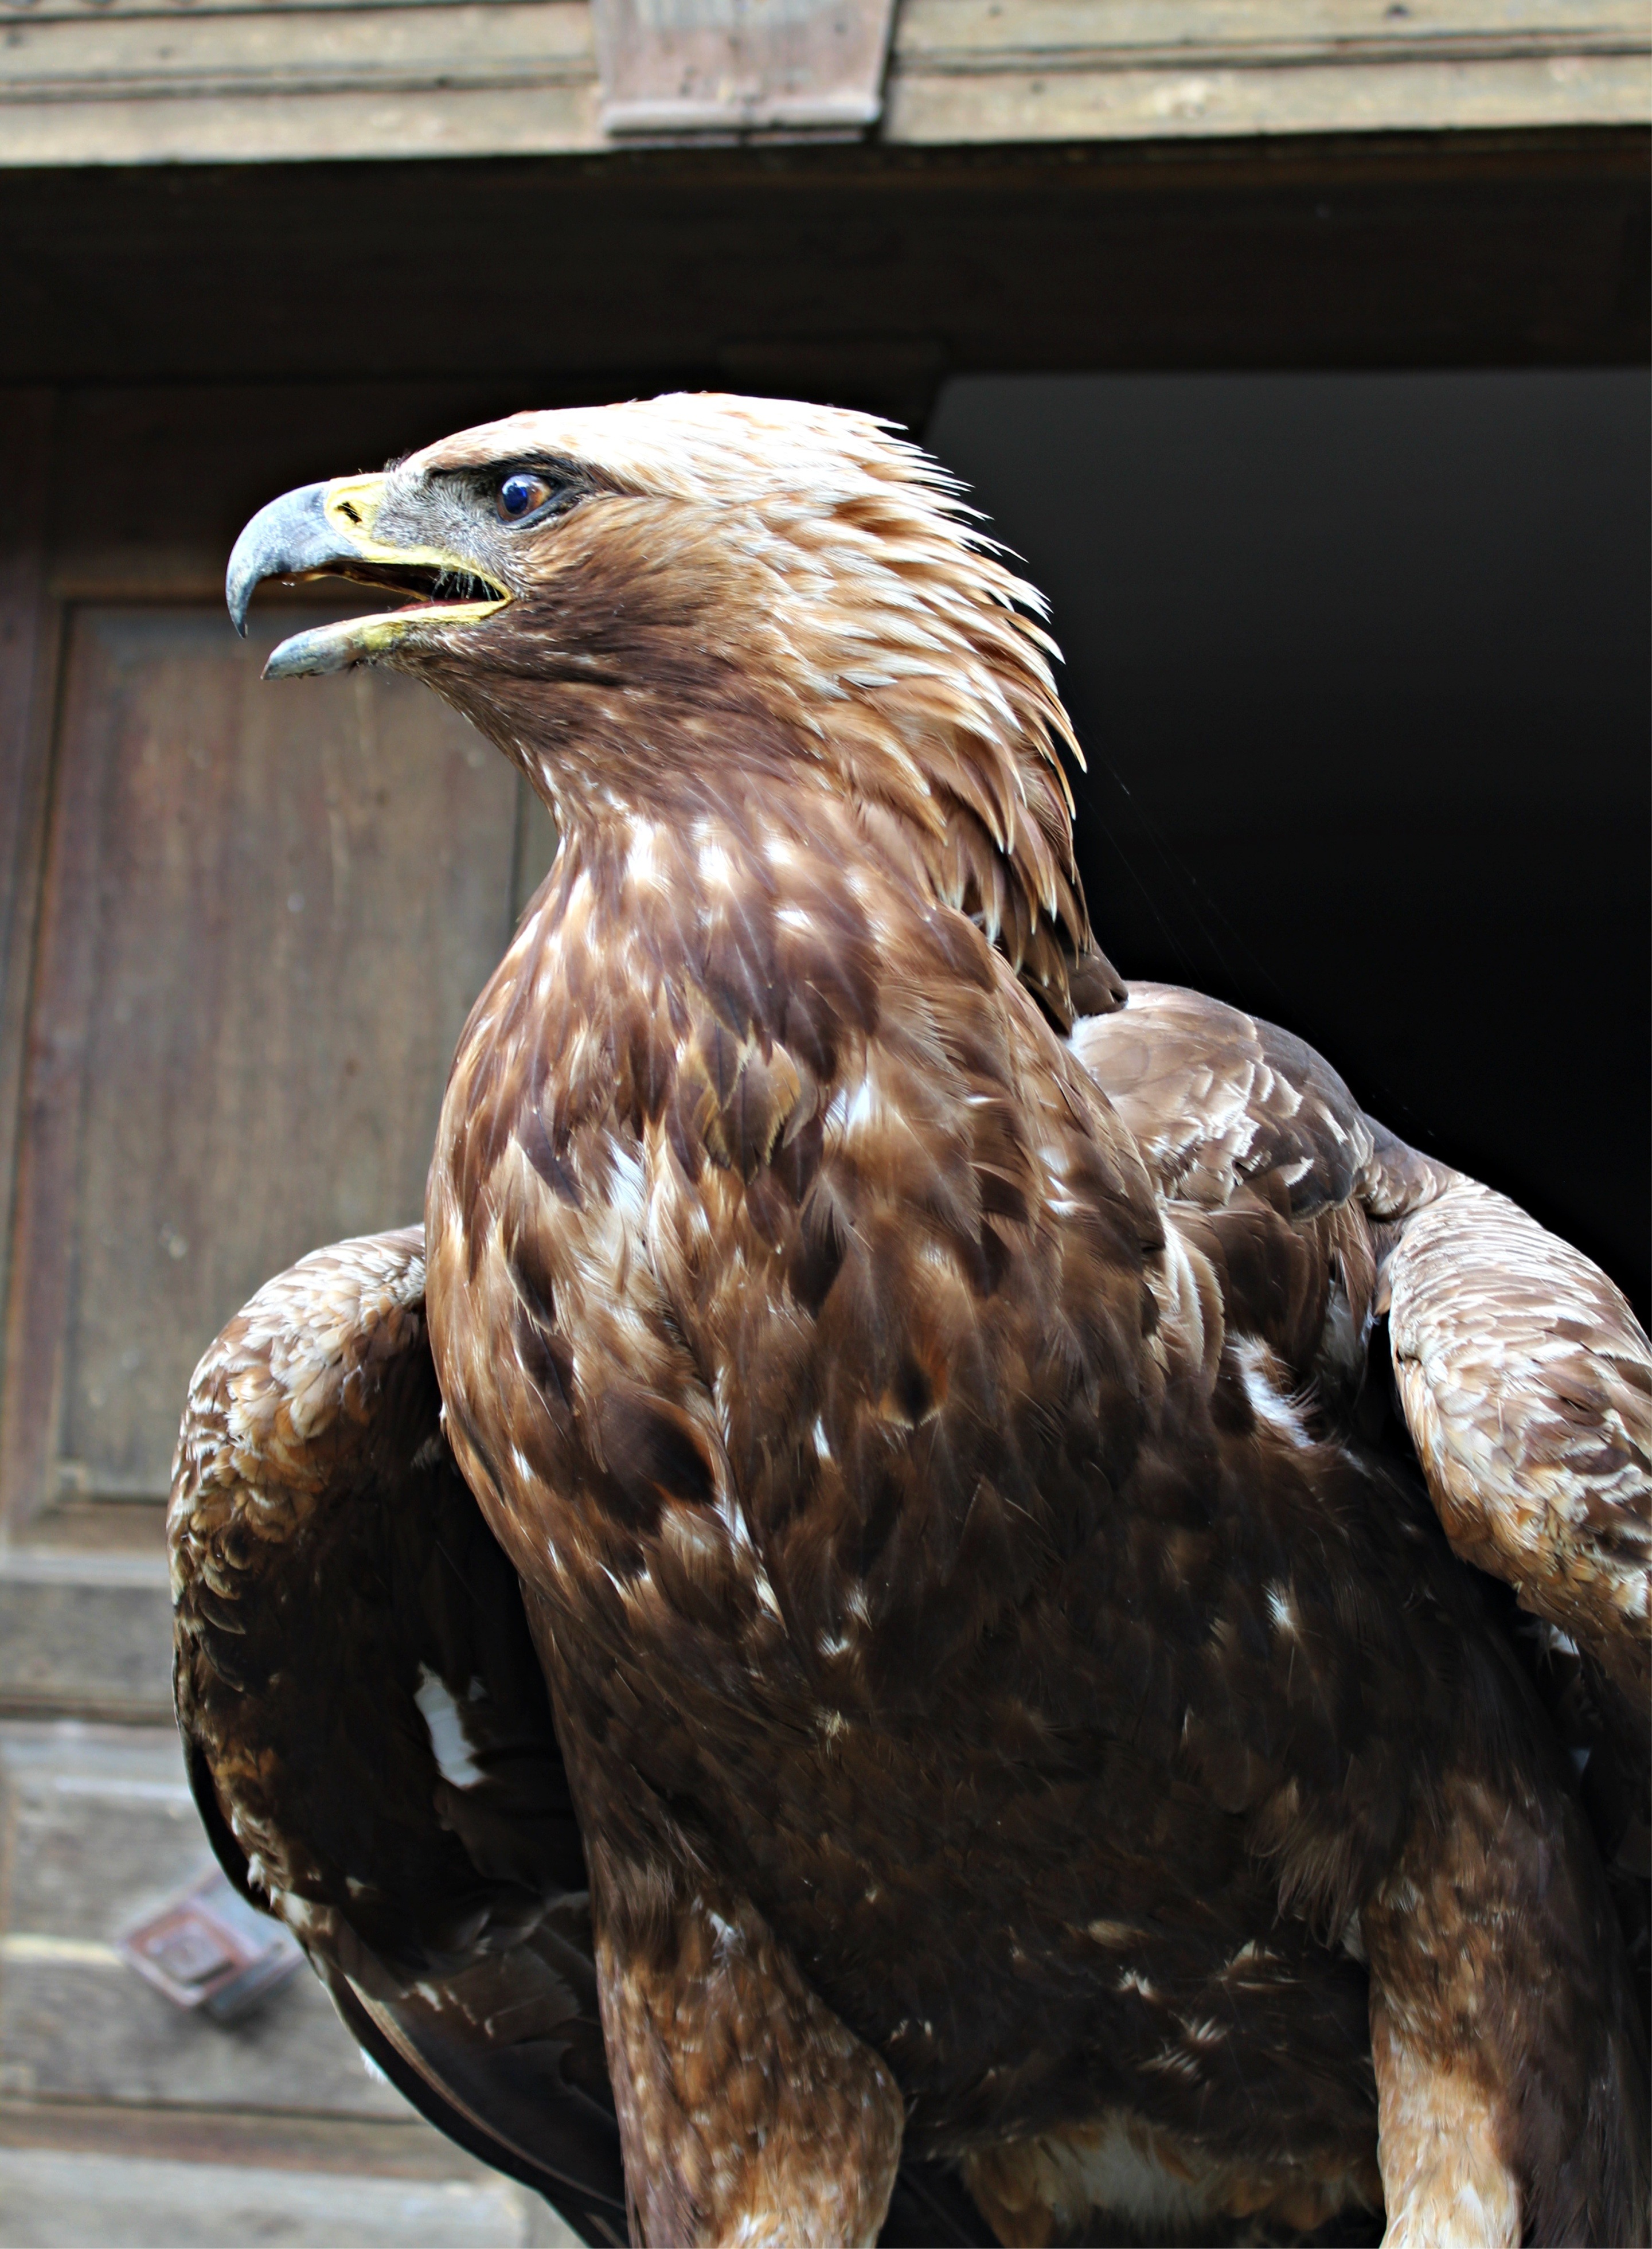
bird, wing, wildlife, beak, eagle, feather, fauna, raptor, bird of prey, vertebrate, bill, adler, golden eagle